Vidarbha Cricket Association Ground

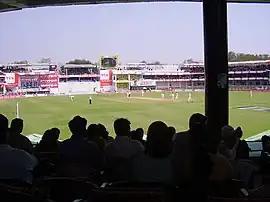
VCA Ground, Civil Lines, Nagpur

The Vidarbha Cricket Association Ground is a cricket ground located in the city of Nagpur.